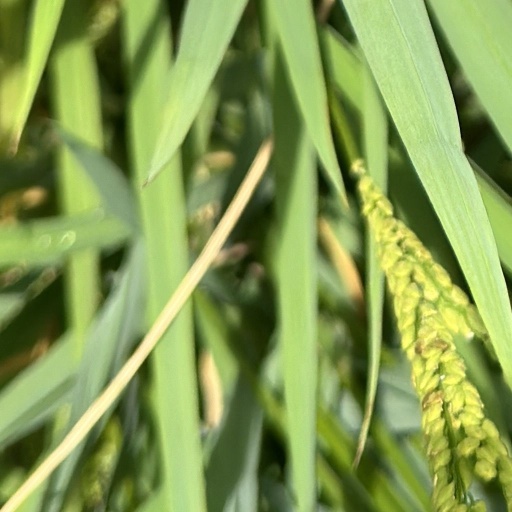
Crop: rice